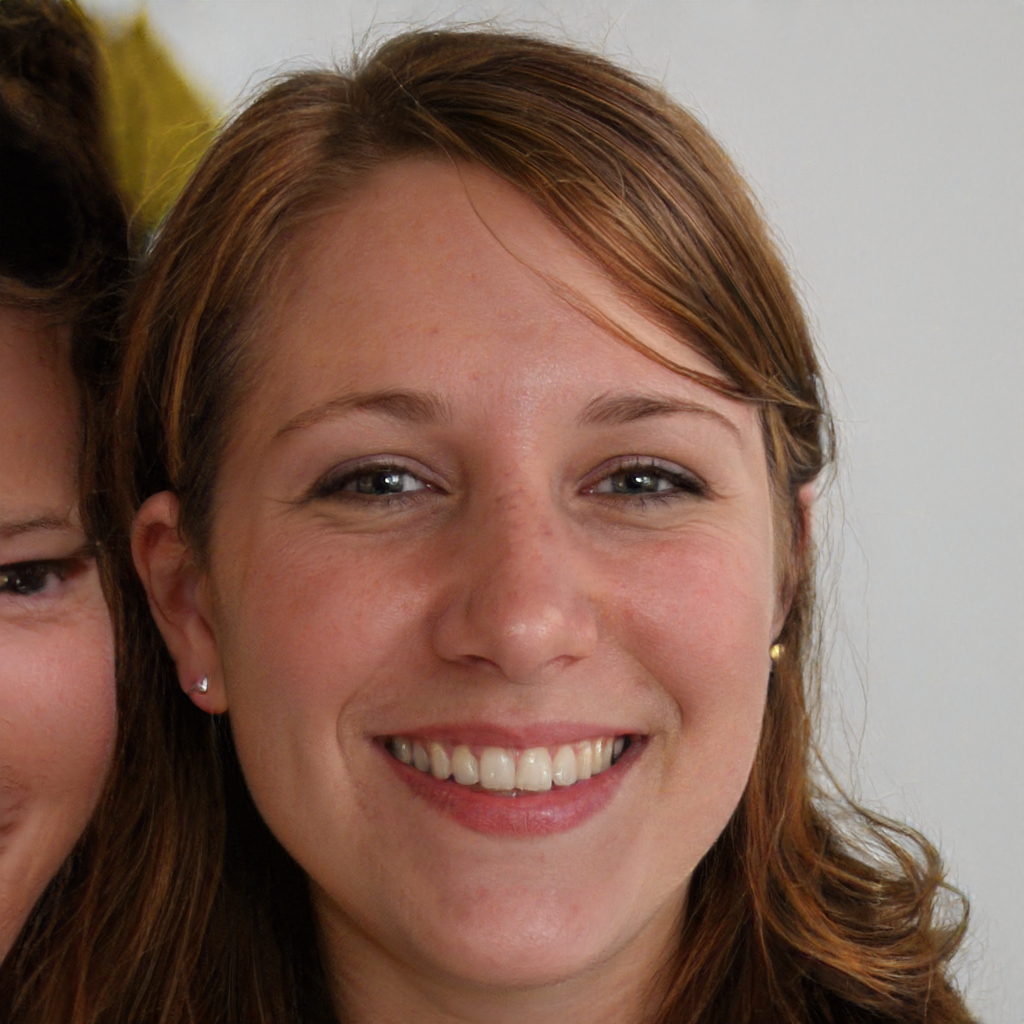
Label: No Watermark